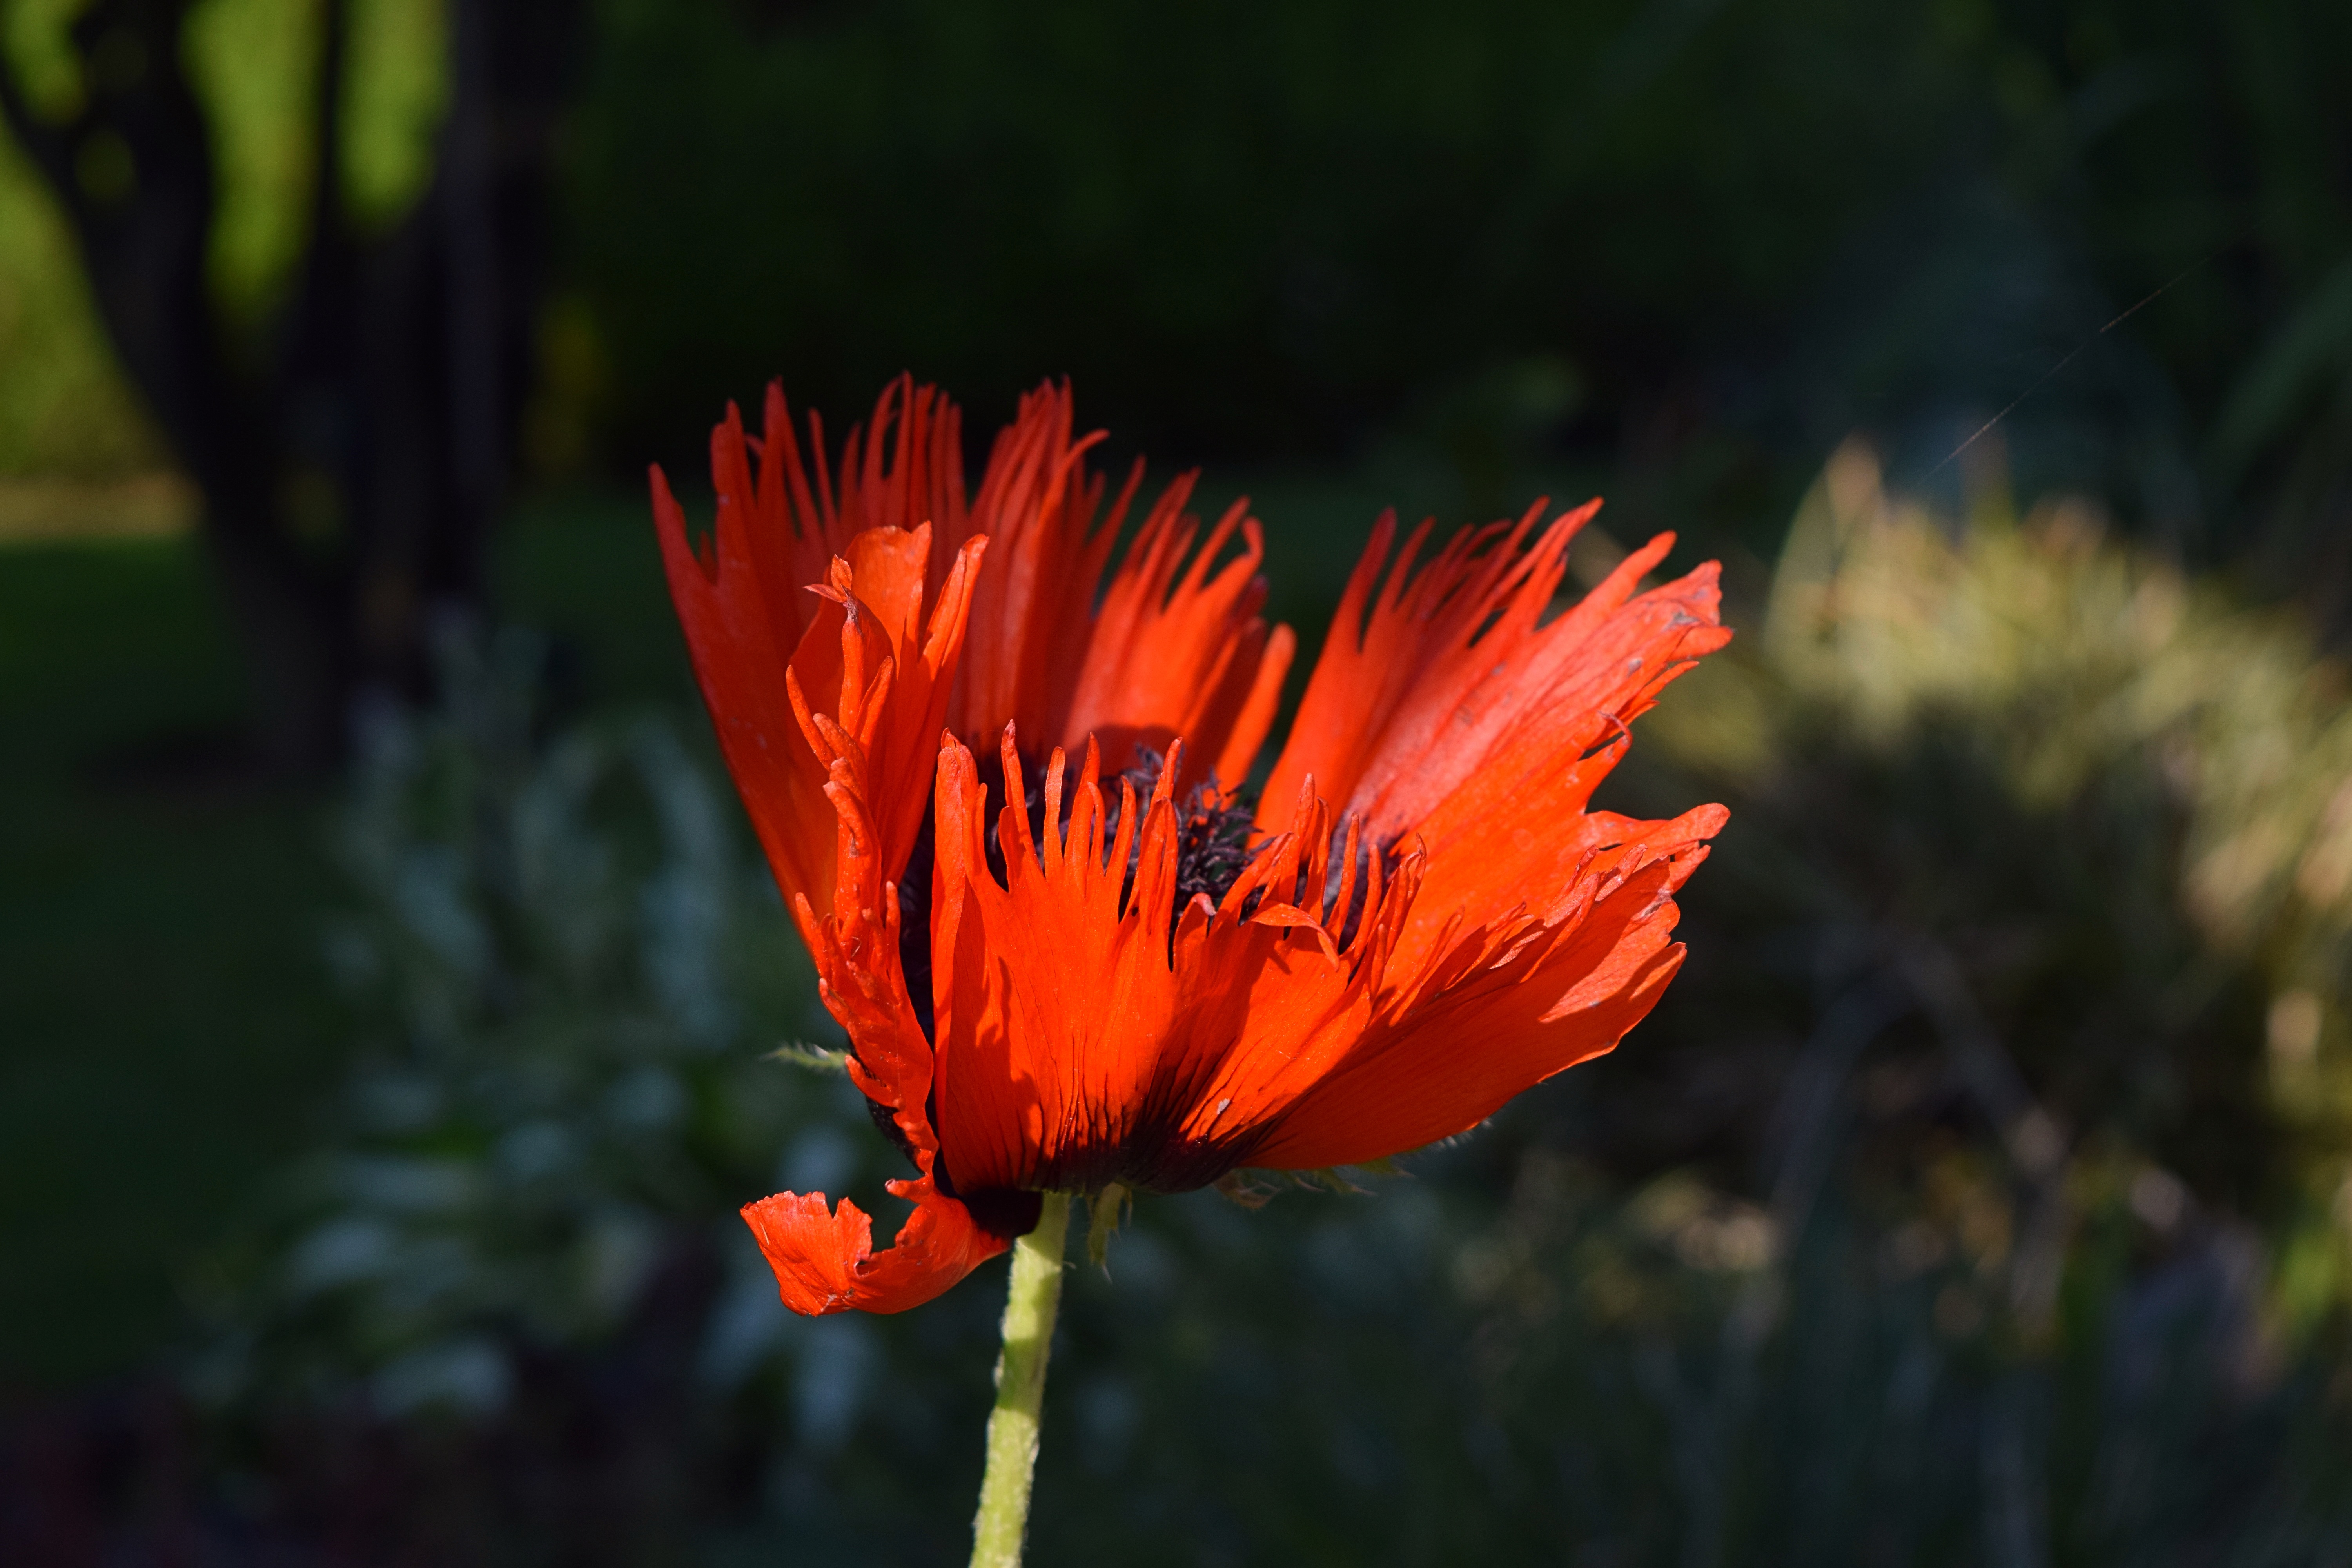
nature, grass, plant, meadow, prairie, leaf, flower, petal, red, autumn, botany, garden, flora, wildflower, close up, poppy flower, poppy, macro photography, flowering plant, plant stem, land plant